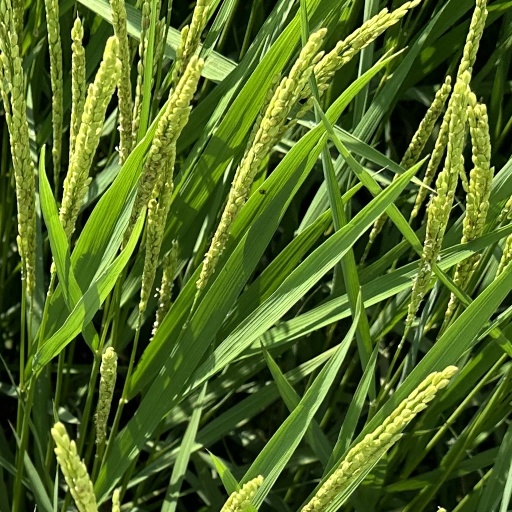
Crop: rice